Alhóndiga de Granaditas

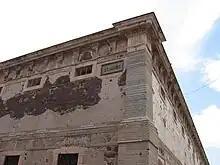
The corner of the Grain Exchange where Hidalgo's head used to hang.

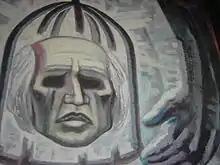
A part of one of the two murals in the Grain Exchange

When Miguel Hidalgo y Costilla's insurgent troops threatened to take over this city during the Mexican War of Independence, Riaño secured himself in the Grain Exchange on 28 September 1810, along with many other Spaniards and some rich criollos. There were about 300 loyalists who took refuge from 20,000 rebels led by Hidalgo. Riaño believed that the strength of the building, its ample supplies and its positioning would make it easy to repel the insurgents' attacks. In addition to the corn the building already held, other provisions and twenty-four women were brought in to "make tortillas."